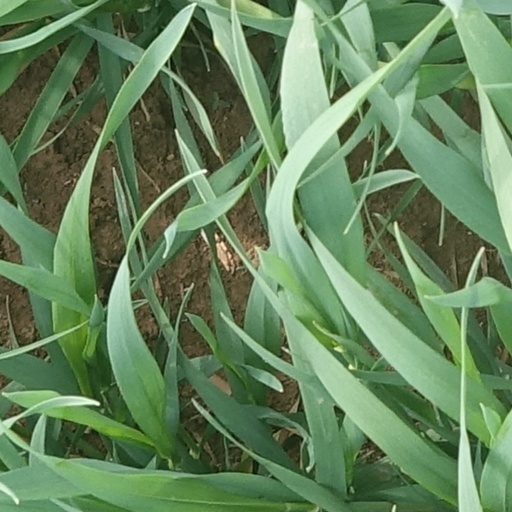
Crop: wheat